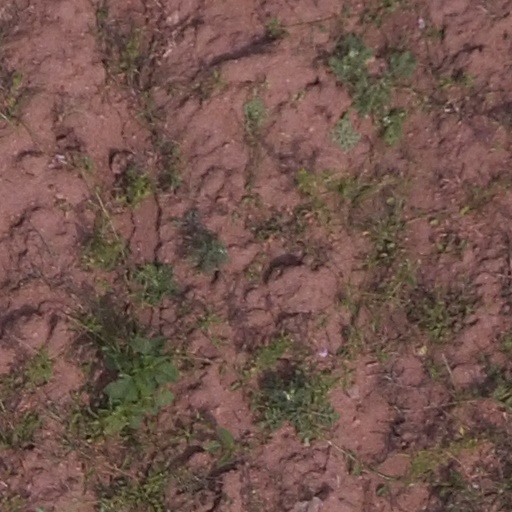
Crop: maize; corn